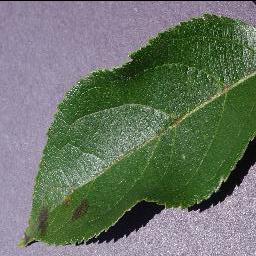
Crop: apple
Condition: scab